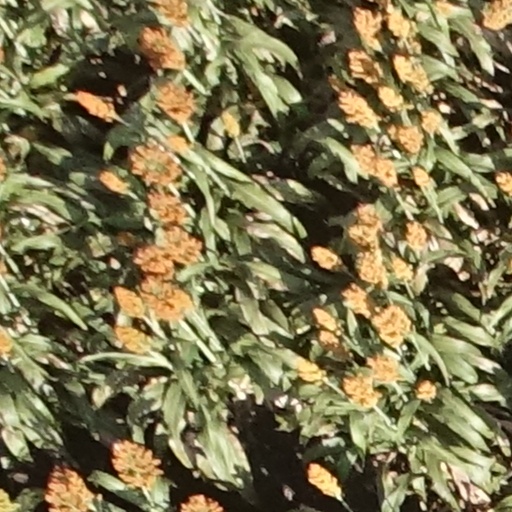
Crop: sorghum